Compressed natural gas

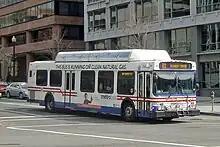
Buses powered with CNG are common in the United States such as the New Flyer Industries C40LF bus in Washington, D.C. shown here.

In Sweden, there are currently 90 CNG filling stations available to the public (as compared to about 10 LPG filling stations), primarily located in the southern and western parts of the country as well the Mälardalen region Another 70–80 CNG filling stations are under construction or in a late stage of planning (completions 2009–2010). Several of the planned filling stations are located in the northern parts of the country, which will greatly improve the infrastructure for CNG car users. There are approx. 14,500 CNG vehicles in Sweden (2007), of which approx. 13,500 are passenger cars and the remainder includes buses and trucks. In Stockholm, the public transportation company SL currently operates 50 CNG buses but have a capacity to operate 500. The Swedish government recently prolonged its subsidies for the development of CNG filling stations, from 2009 to 2012–31 to 2010-12-31.